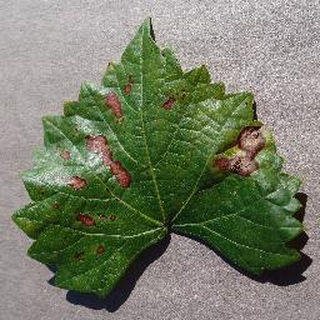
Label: grape_esca_black_measles